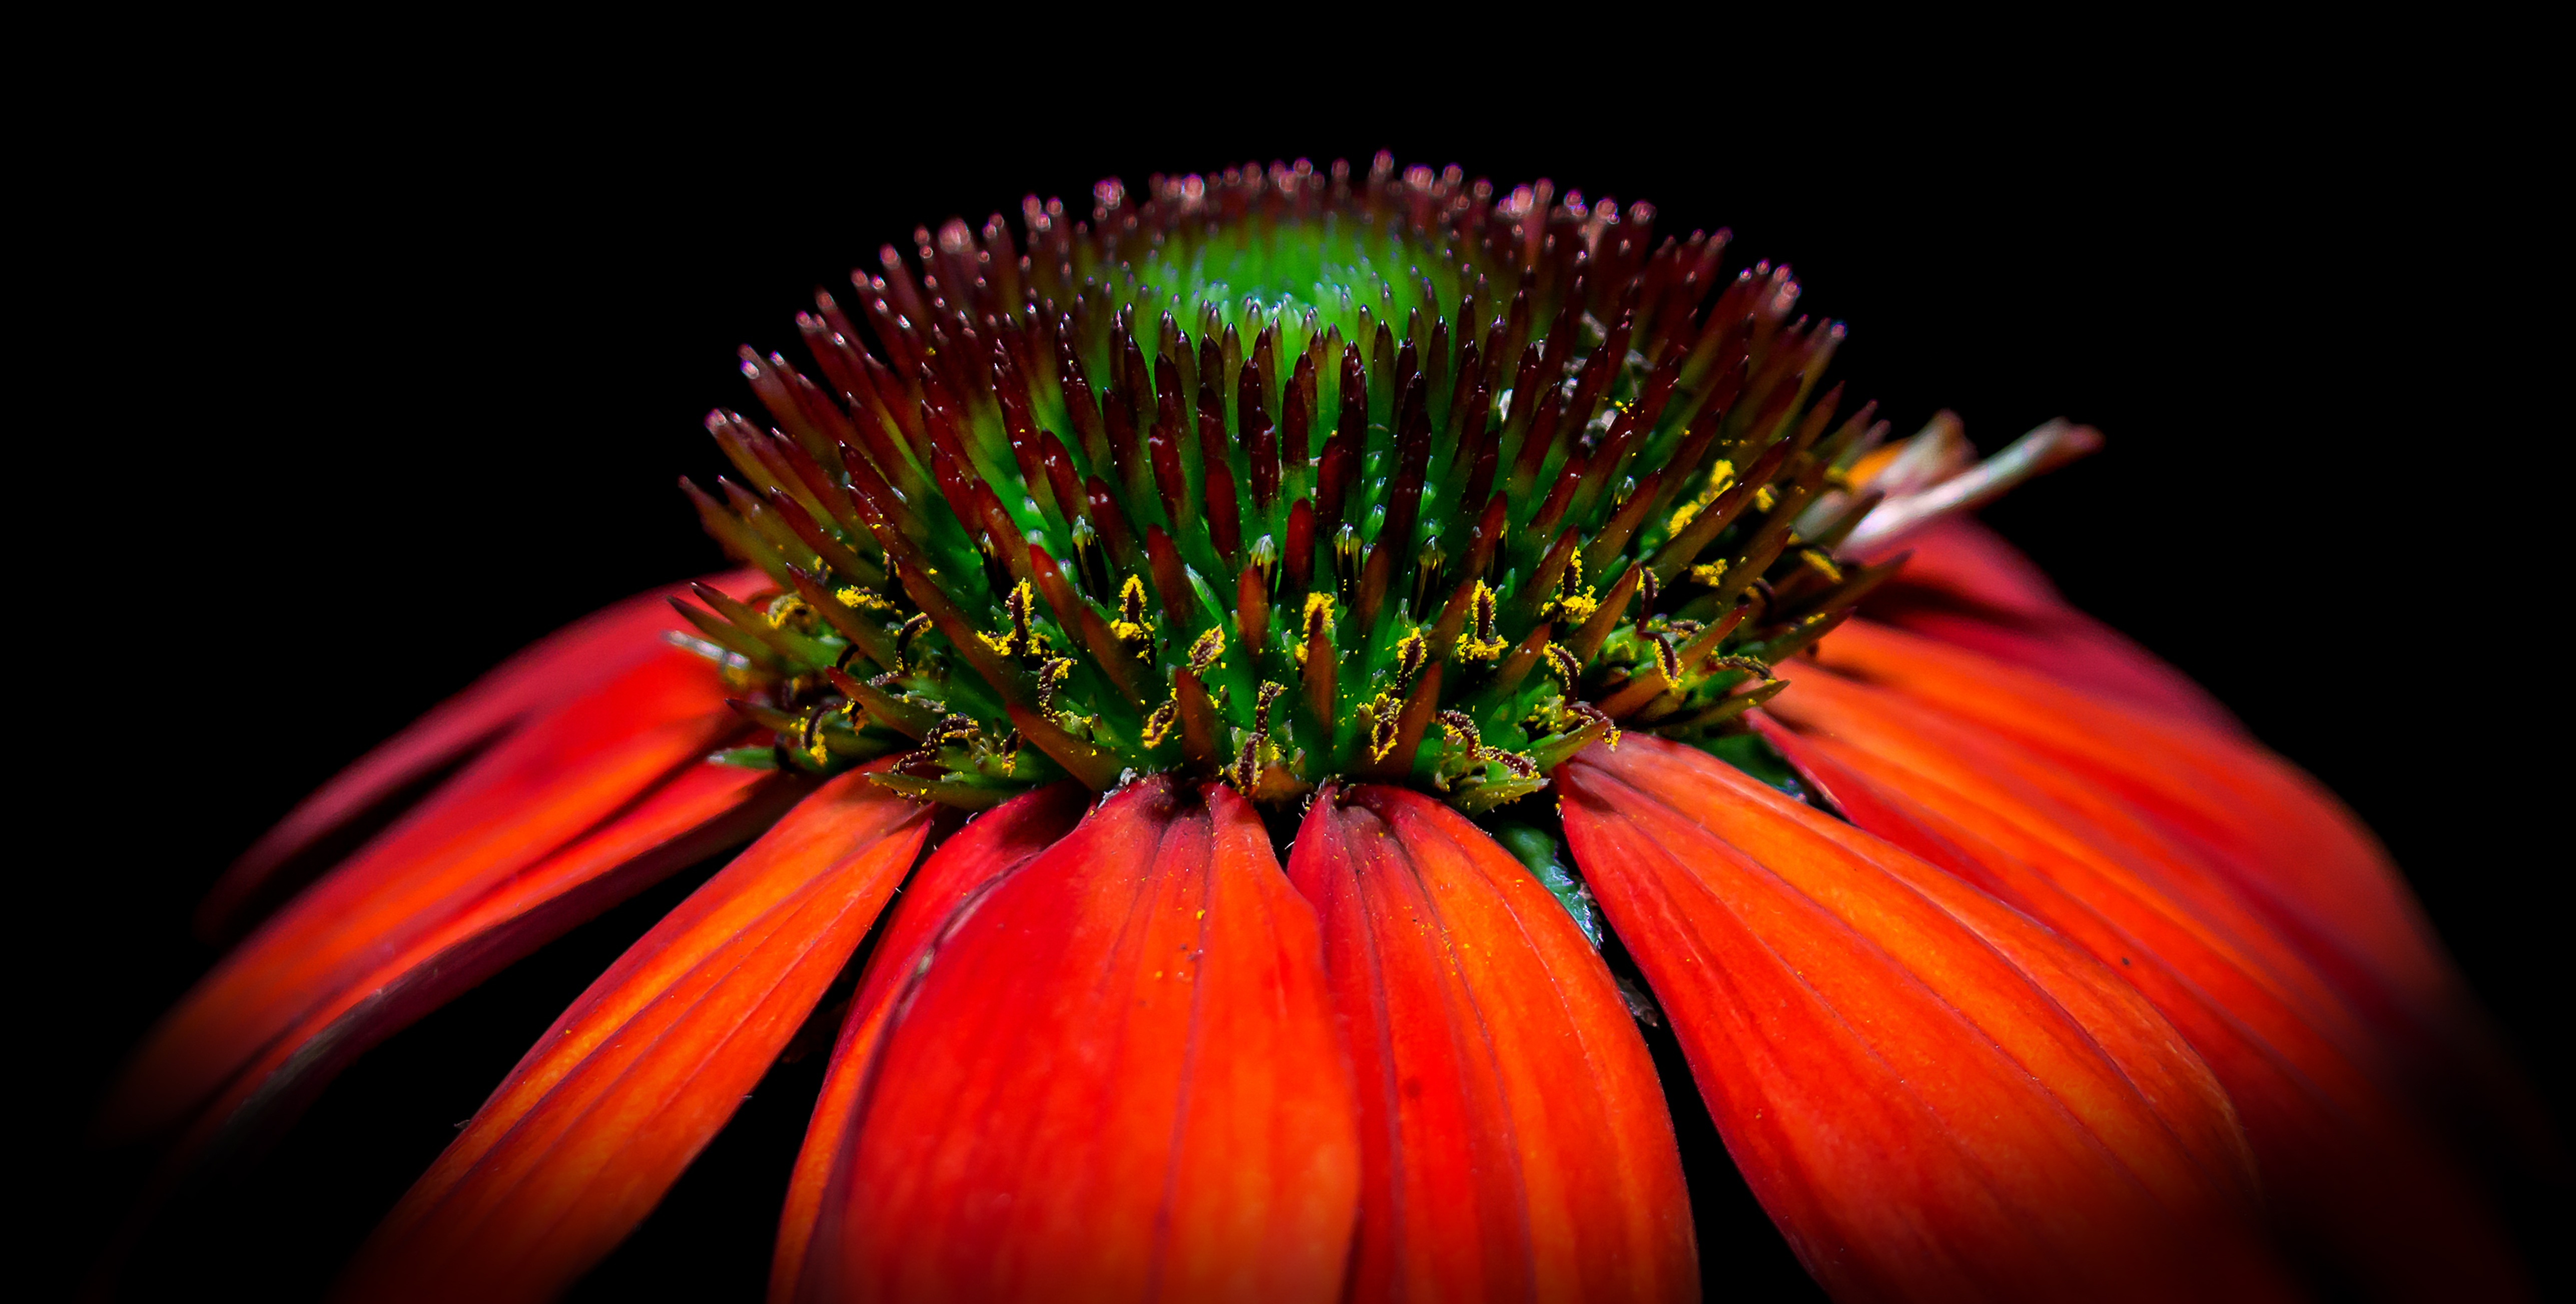
nature, blossom, plant, photography, flower, petal, bloom, orange, pollen, green, red, macro, yellow, flora, close up, echinacea, pano, stamens, macro photography, flowering plant, daisy family, plant stem, land plant